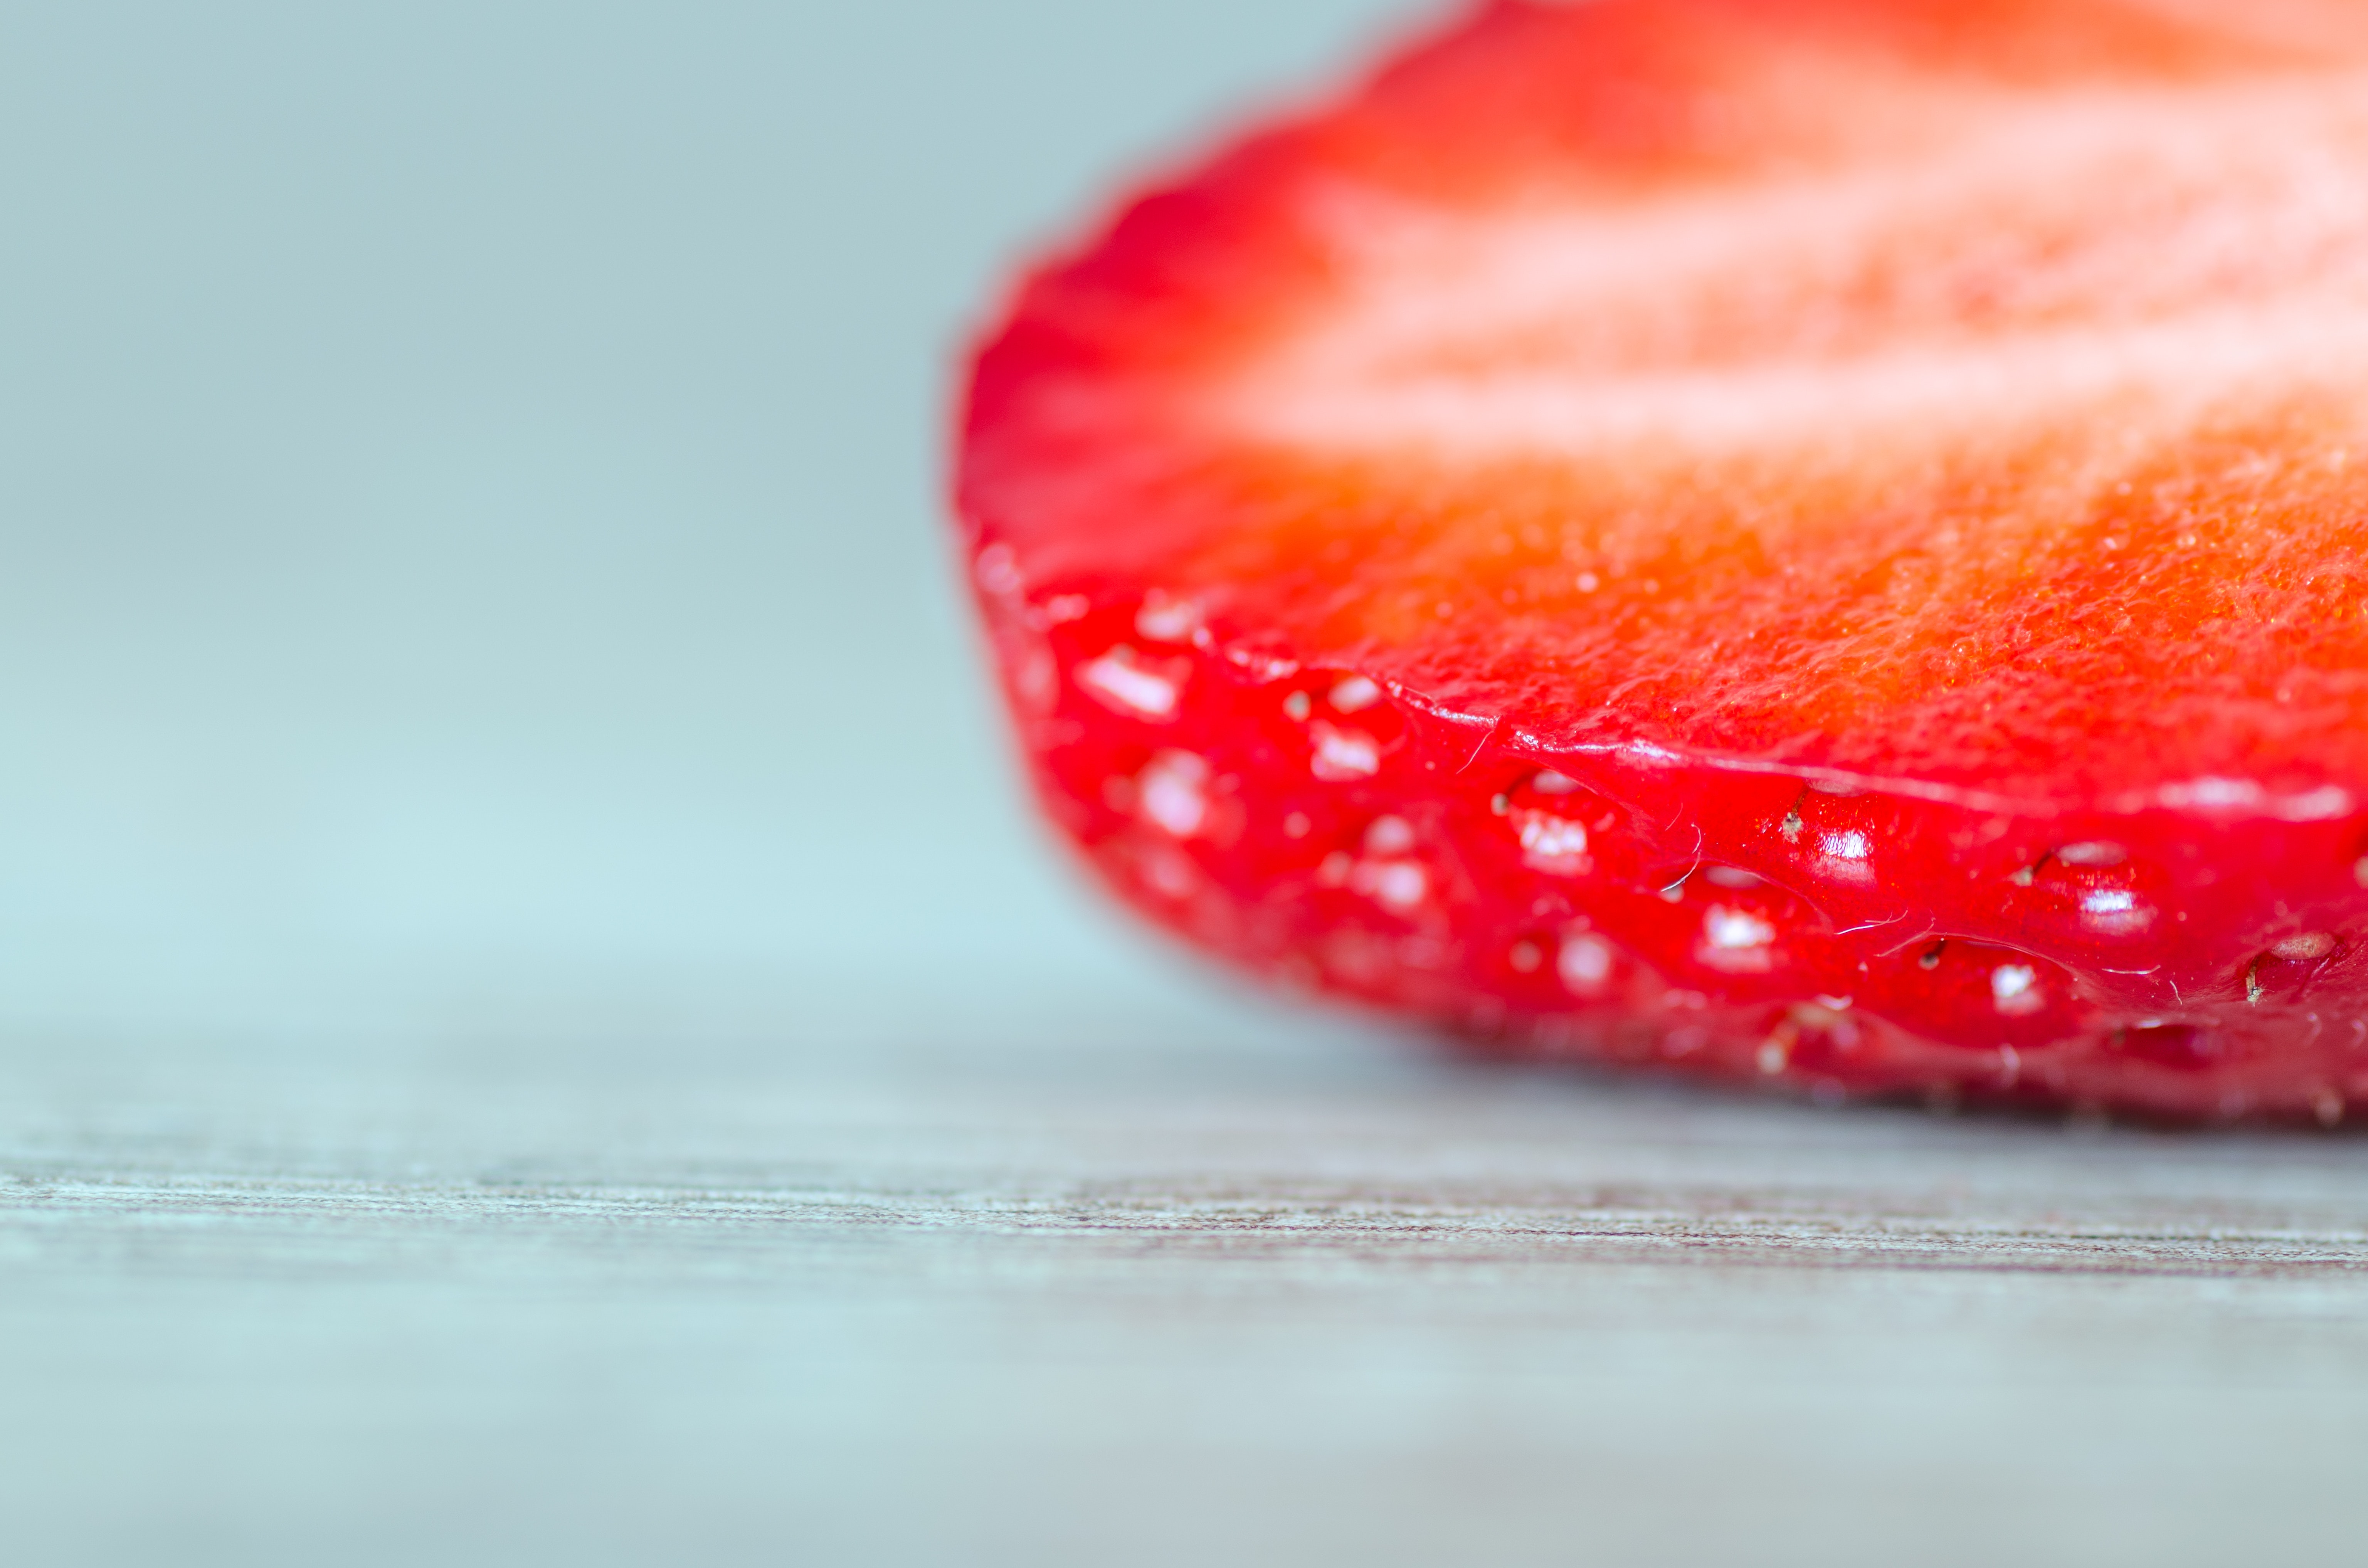
food, strawberry, fruit, strawberries, natural foods, red, accessory fruit, plant, superfood, berry, sweetness, close up, seedless fruit, frutti di bosco, still life photography, produce, photography, Superfruit, grapefruit, vegetarian food